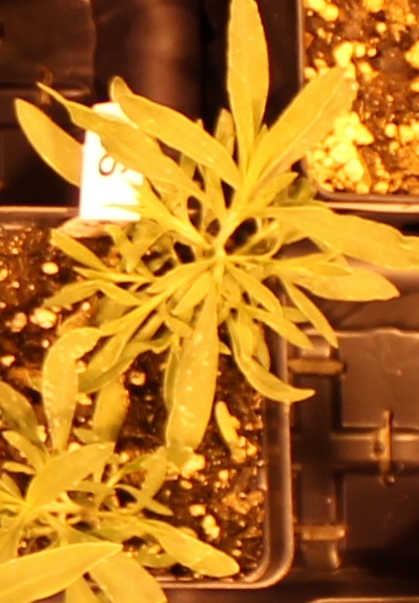
Label: Kochia